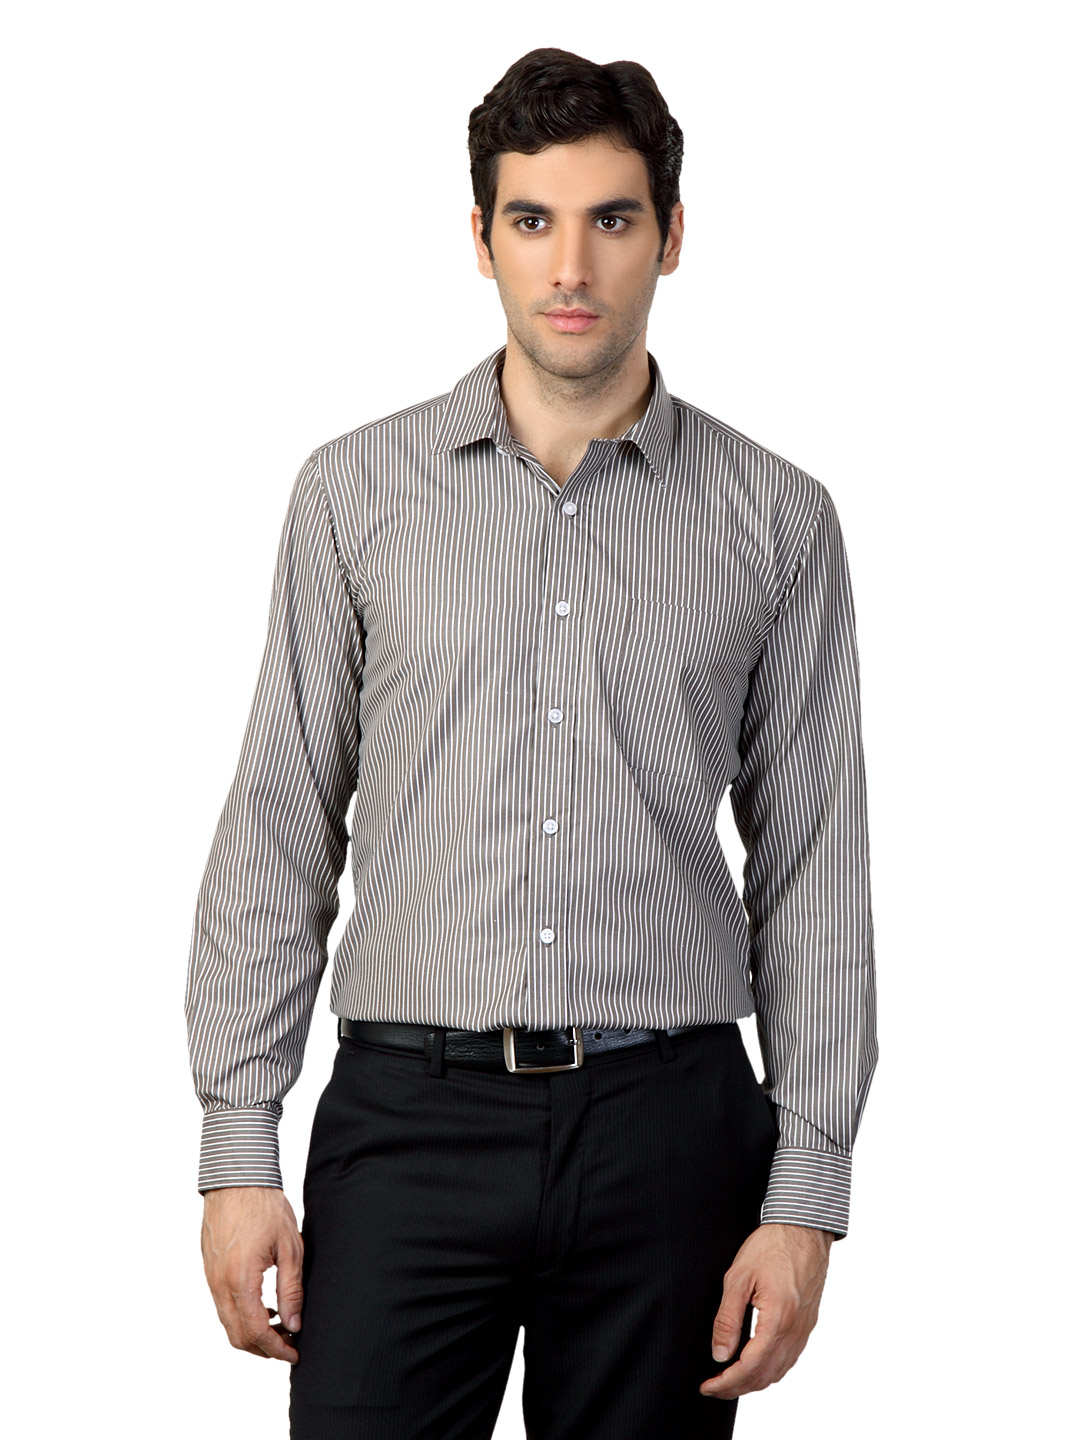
Mark Taylor Men Brown Striped Shirt
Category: Apparel / Topwear / Shirts
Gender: Men
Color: Brown
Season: Summer 2012
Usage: Formal